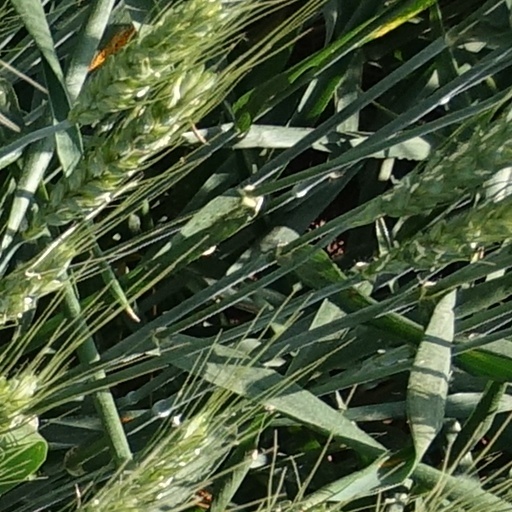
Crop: wheat